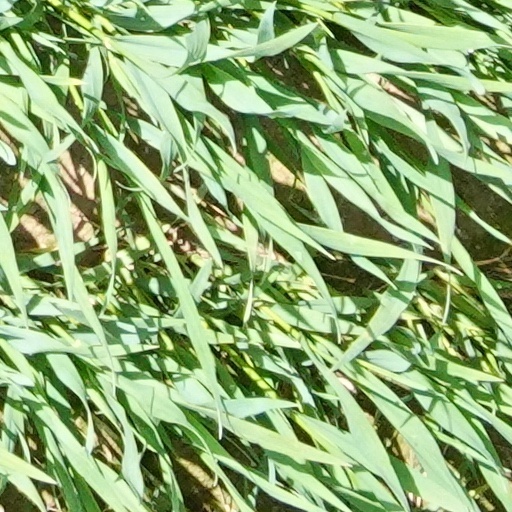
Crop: wheat